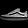
Label: Sneaker